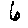
Label: 6